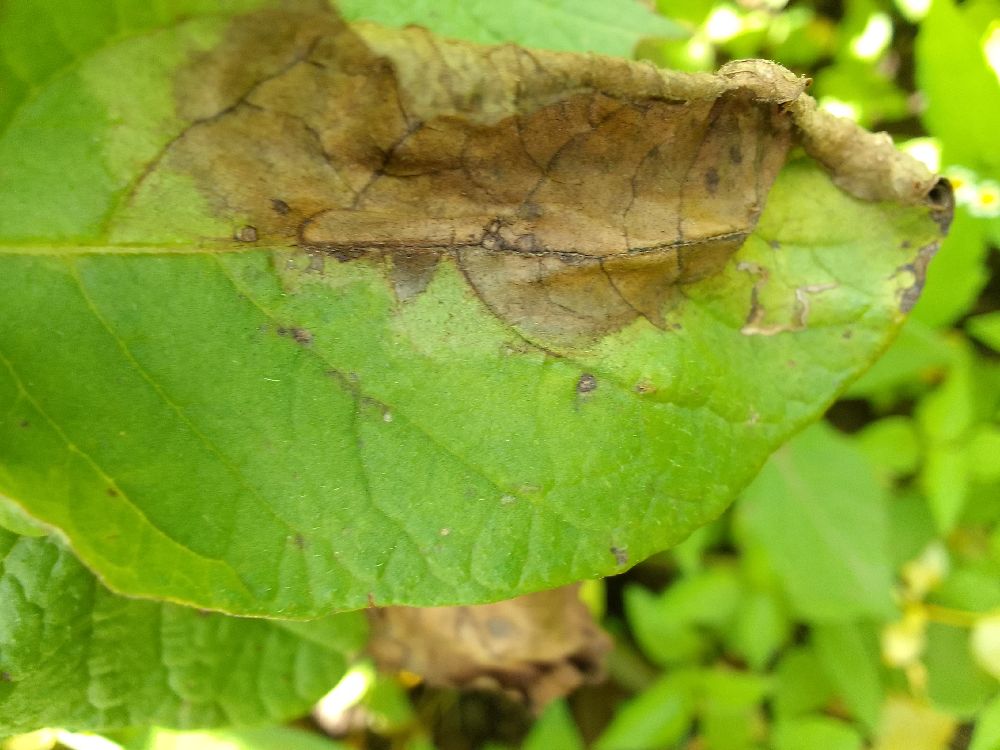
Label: Late blight